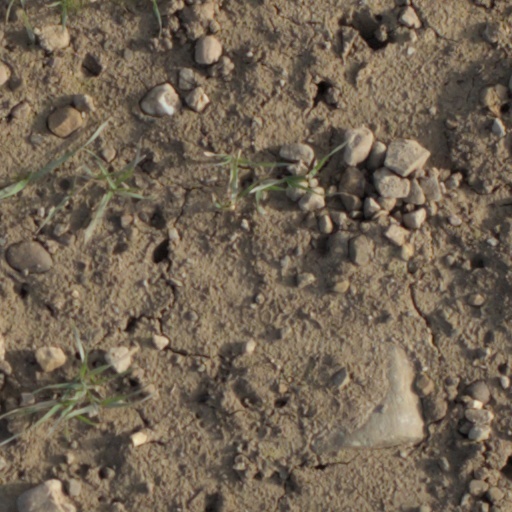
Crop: wheat